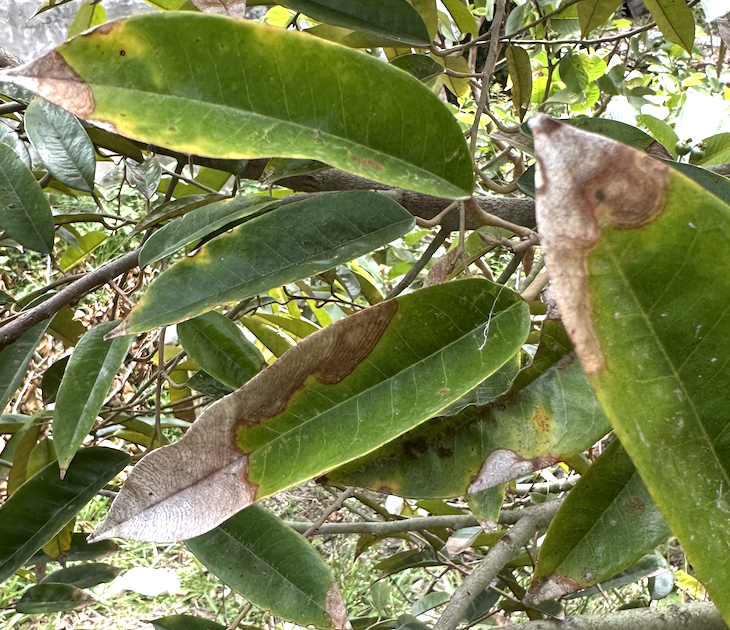
Label: anthracnose_disease